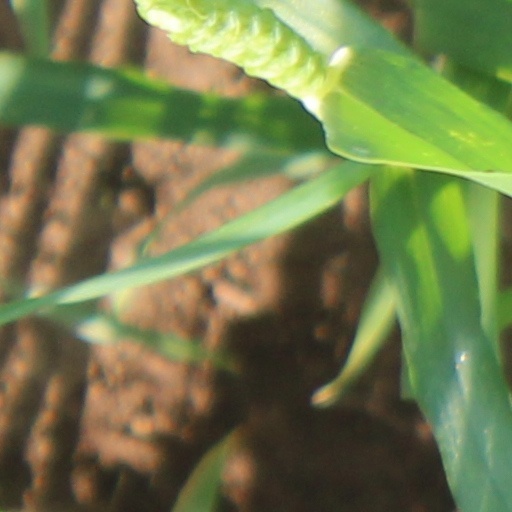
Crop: wheat